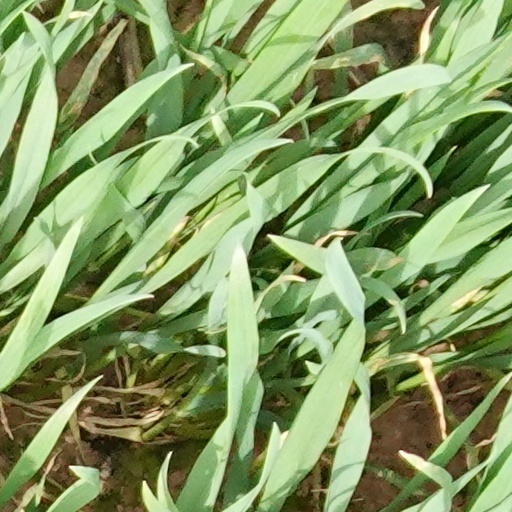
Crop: wheat